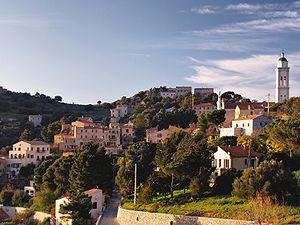
Corbara - Le village et l'église
Corbara est une commune française située dans la circonscription départementale de la Haute-Corse et le territoire de la collectivité de Corse. Le village appartient à la piève d'Aregno dont il est historiquement le chef-lieu, en Balagne.